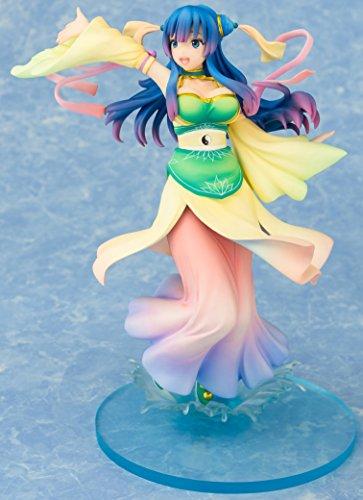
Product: Emon Toys Reikenzan: Rurisen 1:8 Scale PVC Figure
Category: Toys & Games | Collectible Toys | Statues, Bobbleheads & Busts | Statues
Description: An Emon Toys import.
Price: $82.60
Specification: ProductDimensions:5x4x9inches|ItemWeight:1.28pounds|ShippingWeight:1.28pounds(Viewshippingratesandpolicies)|DomesticShipping:ItemcanbeshippedwithinU.S.|InternationalShipping:ThisitemcanbeshippedtoselectcountriesoutsideoftheU.S.LearnMore|ASIN:B077SNJ28N|Itemmodelnumber:OCT178549|Manufacturerrecommendedage:15yearsandup